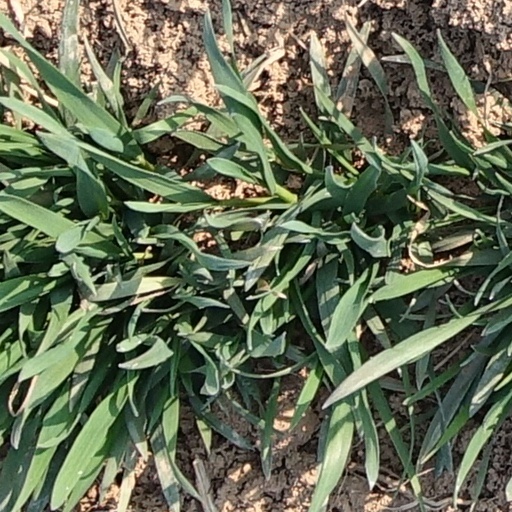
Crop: wheat